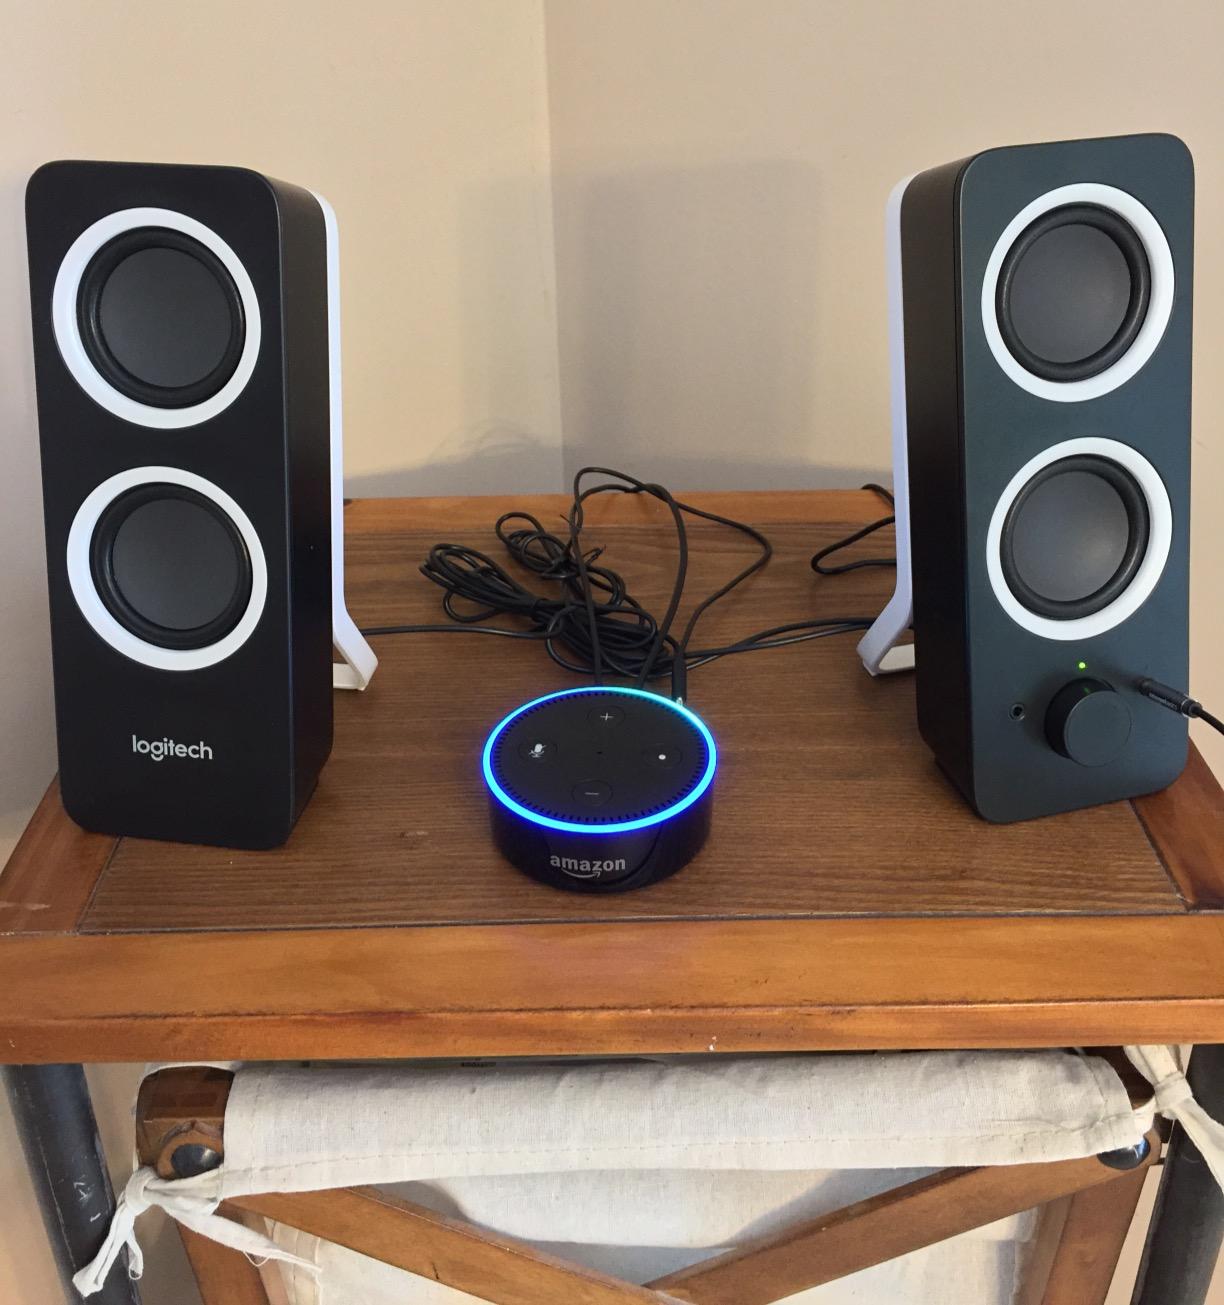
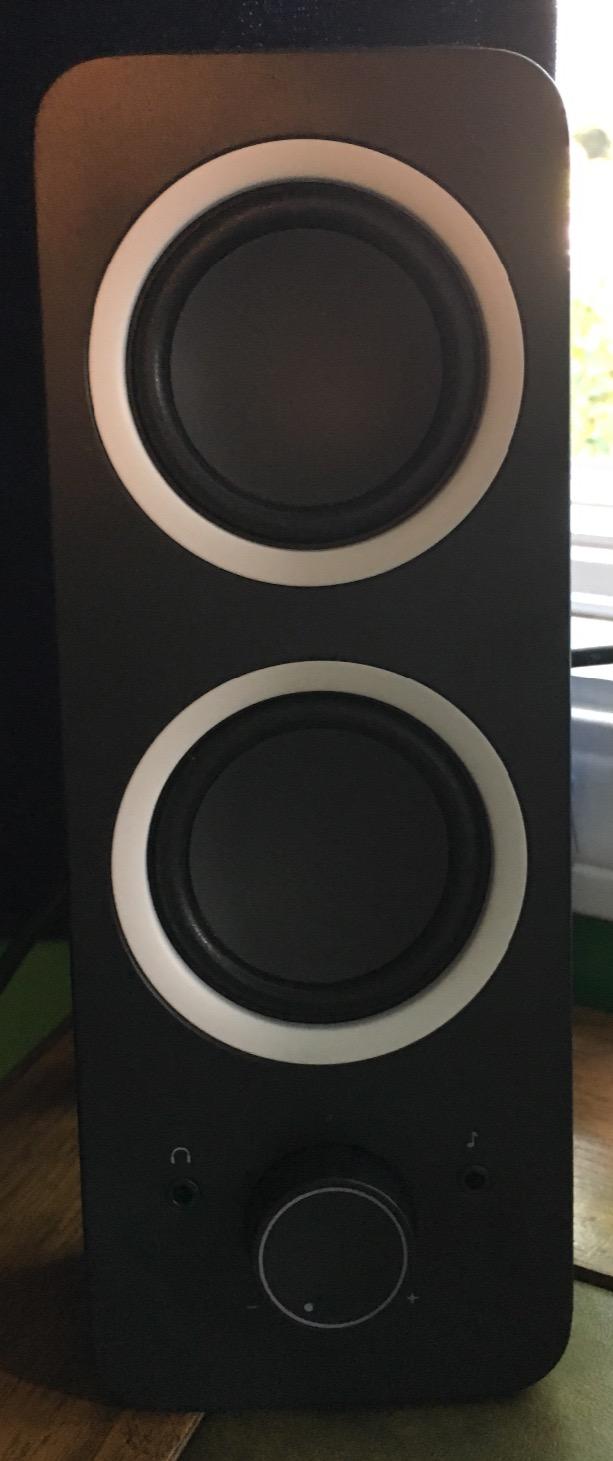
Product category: speaker
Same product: yes